Blossom Twins

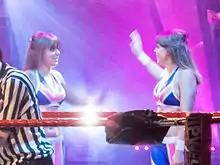
The Blossom Twins in IPW:UK

In 2008, at the Gerry Norton Promotions, The Blossoms defeated CJ Banks & Danny Hope. On 19 September, they teamed with Bubblegum to defeat Generation S.E.X (Brad Flash, Brett Valentine and Mikey Riot). On 10 October, The Blossoms and Travis the Menace defeated Bret Valentine, Brad Flash and Prince Ameen. On 27 February 2011, at "Futureshock Wrestling", The Blossoms defeated Becky James and Charlie Quinn. On 30 April 2011, Hannah faced Mickie James to determine the inaugural Covey Pro Women's Champion, but was unsuccessful in winning the championship.